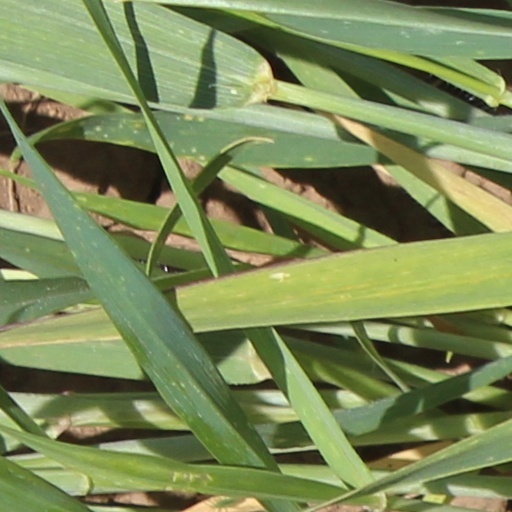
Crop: wheat